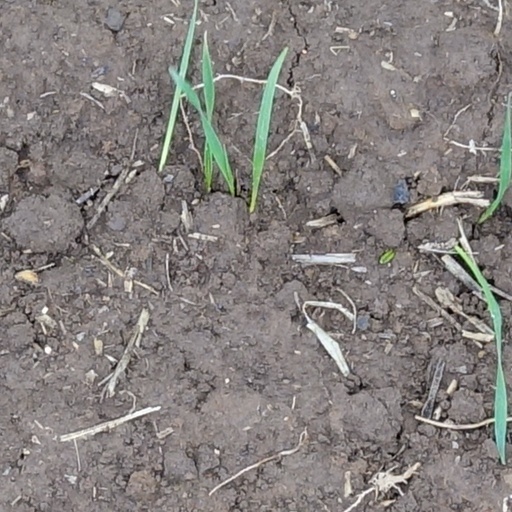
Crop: wheat